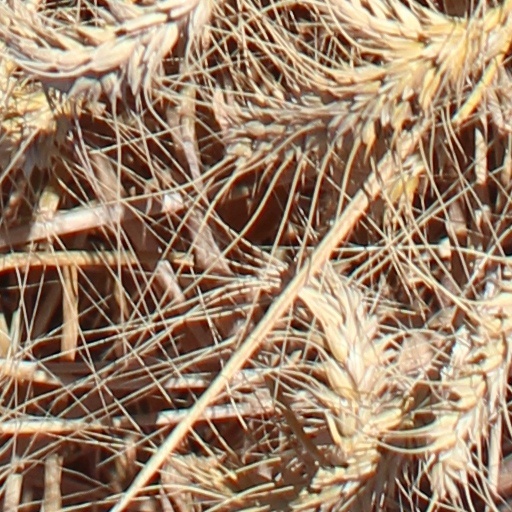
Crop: wheat